Navagraha

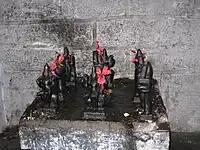
A typical navagraha shrine found inside a Hindu temple

The term "planet" was applied originally only to the five planets known (i.e., visible to the naked eye) and excluded the Earth. The term was later generalized, particularly during the Middle Ages, to include the sun and the moon (sometimes referred to as "lights"), making a total of seven planets. The seven days of the week of the Hindu calendar also corresponds with the seven classical planets and European culture also following same patron and are named accordingly in most languages of the Indian subcontinent. Most Hindu temples around the world have a designated place dedicated to the worship of the navagraha.